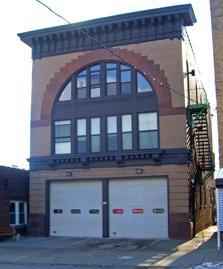
Building: O. H. Booth Hose Company
Country: United States of America
Year built: 1908
United States historic place O. H. Booth Hose Company U.S. National Register of Historic Places Front elevation in 2008 Show map of New York Show map of the United States Location 532 Main St., Poughkeepsie, New York Coordinates 41°42′4″N 73°55′4″W / 41.70111°N 73.91778°W / 41.70111; -73.91778 Area less than one acre Built 1908 ( 1908 ) Architect Beardsley, William J. MPS Poughkeepsie MRA NRHP reference No. 82001123 Added to NRHP November 26, 1982 The O.H. Booth Hose Company is a former firehouse along Main Street in Poughkeepsie , New York , United States . It was in use for roughly a century, from the late 1910s to the mid-2000s, when the city's police and fire departments consolidated their operations in a new building across the street. A local firefighters ' group has proposed turning it into a local fire museum. It is a three-story brick building with three bays , which could house two fire engines during its active days. The second and third stories have a distinctive arched window, a feature not normally seen in firehouses of the time. The fire company was established in the mid-19th century, from a predecessor company, the Howard Hose Co. No. 2. Its members were jealous over the new facilities of two rival fire companies, and enough of them resigned that it was disbanded. Oliver H. Booth, the chief , organized the new company and it was named in his honor. Around 1908, the company needed a new house on Main Street. Local architect William J. Beardsley , who had recently designed the new Dutchess County Court House , was hired. His building was plainer than other firehouses in the city, but came with an upper story meant to be used as a club. One of his original renderings of the building is on the wall. In 1982, the building was added to the National Register of Historic Places , one of three firehouses in the city to be so recognized (the other two are the Lady Washington Hose Company and the Niagara Engine House ). In 2008 the Exempt Fireman's Association (Exempts), a fraternal local volunteer firefighters ' group founded by Booth in 1886, proposed that the building be reused as a firefighting museum and fire safety education center, due to what its members feel is a lack of awareness of the latter among the city's residents. The city said it was willing to discuss the proposal but only after the fire department had fully vacated the building. According to the head of the city firefighters' union , the building is in serious disrepair and will require substantial renovations. The head of the Exempts says his group has the manpower to do the job and could apply for state and federal grants . See also Hudson Valley portal National Register of Historic Places listings in Poughkeepsie, New York References